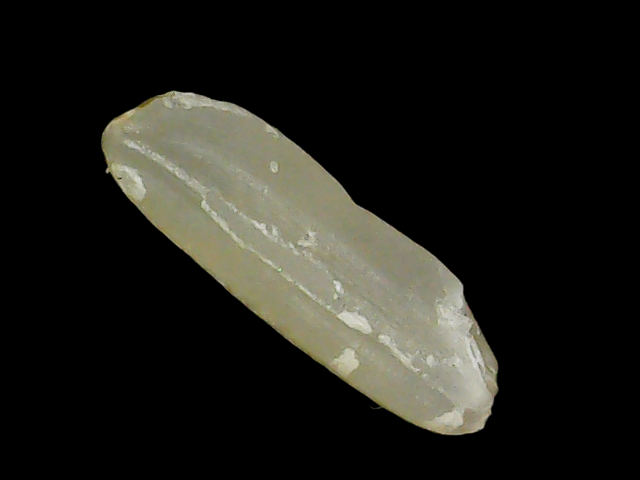
Rice variety: Binadhan11